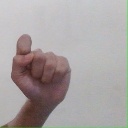
अक्षर: घ